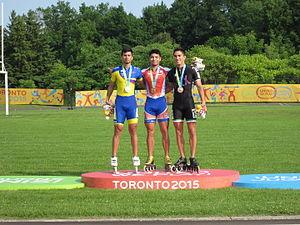
Pedro Causil, né le 14 avril 1991 à Carthagène des Indes, est un patineur de vitesse colombien.